Capt. John Miller House

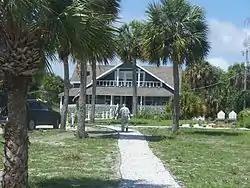

The Capt. John Miller House is an historic wooden house at what is now 12387 South Indian River Drive, in St. Lucie County, Florida. Its mail comes from the Jensen Beach post office in nearby Martin County. Built by local pioneer Capt. John Miller beginning around 1889 and ending around 1901, it started as a two-room one-story house and ended up a ten-room two-story house with a cross-gabled roof. In 1989, it was listed in "A Guide to Florida's Historic Architecture", published by the University of Florida Press.